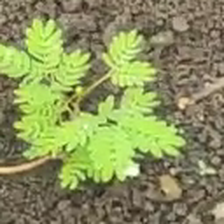
Weed species: Dwarf_cassia_(Chamaecrista pumila)